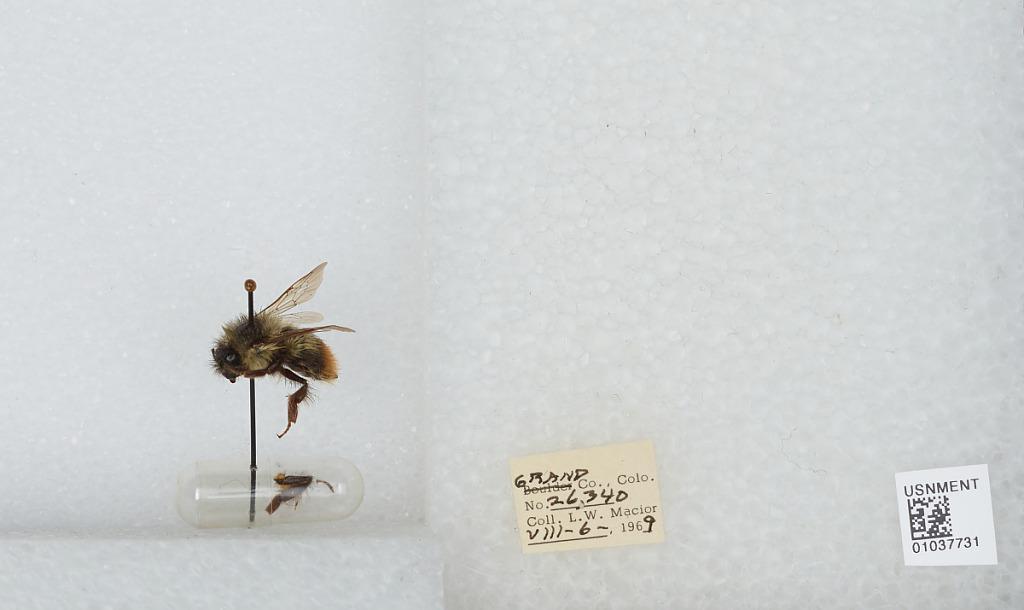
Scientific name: Bombus (Pyrobombus) mixtus Cresson
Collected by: L. Macior
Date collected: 1969-8-6
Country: United States
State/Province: Colorado
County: Grand
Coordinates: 40.1, -106.12